Hannibal

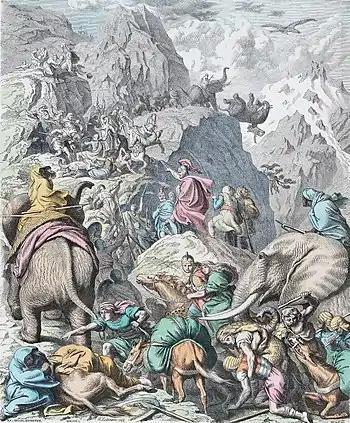
An 1866 illustration of Hannibal and his army crossing the Alps, by Heinrich Leutemann

Hannibal was one of the sons of Hamilcar Barca, a Carthaginian leader, and an unknown mother. He was most likely born in the city of Carthage, located in what is present-day northern Tunisia, one of many Mediterranean regions colonised by the Canaanites from their homeland in Phoenicia, a region corresponding with the Mediterranean coasts of modern Lebanon and Syria. He had several sisters whose names are unknown, and two brothers, Hasdrubal and Mago. His brothers-in-law were Hasdrubal the Fair and the Numidian king Naravas. He was still a child when his sisters married, and his brothers-in-law were close associates during his father's struggles in the Mercenary War and the Punic conquest of the Iberian Peninsula.